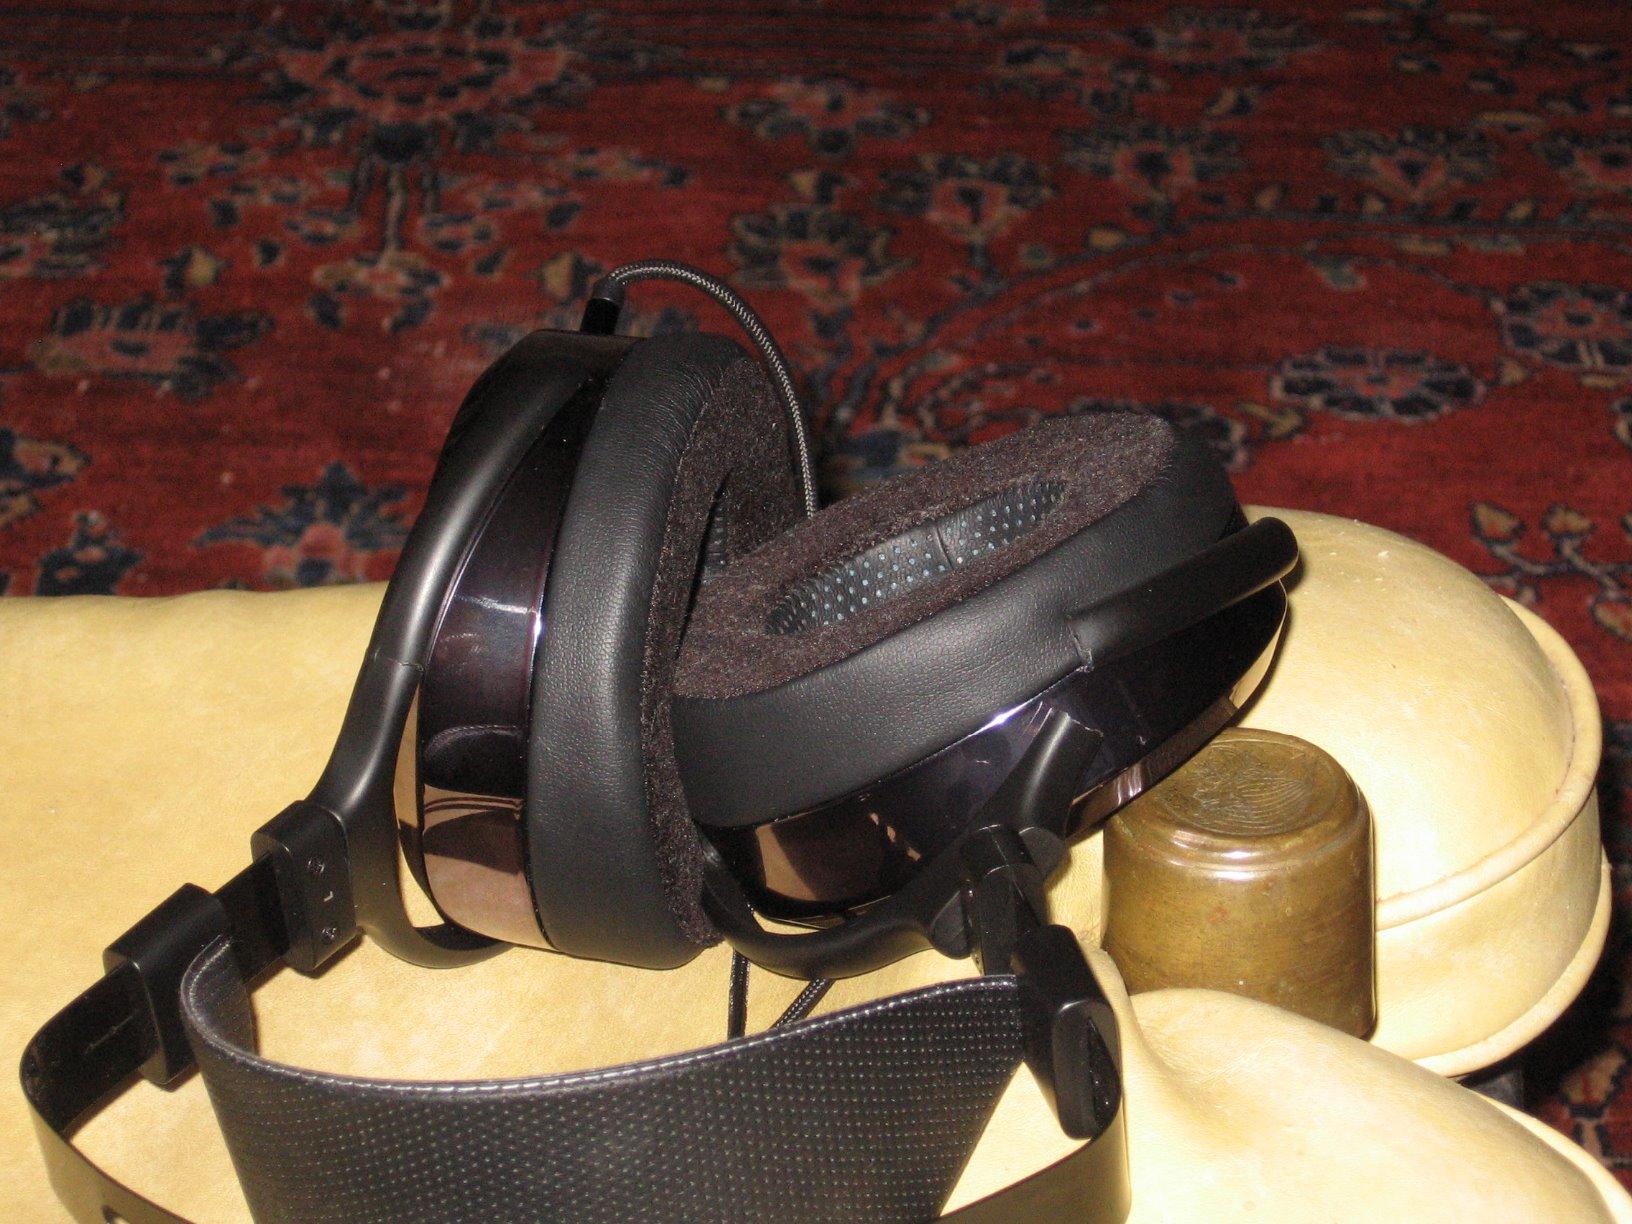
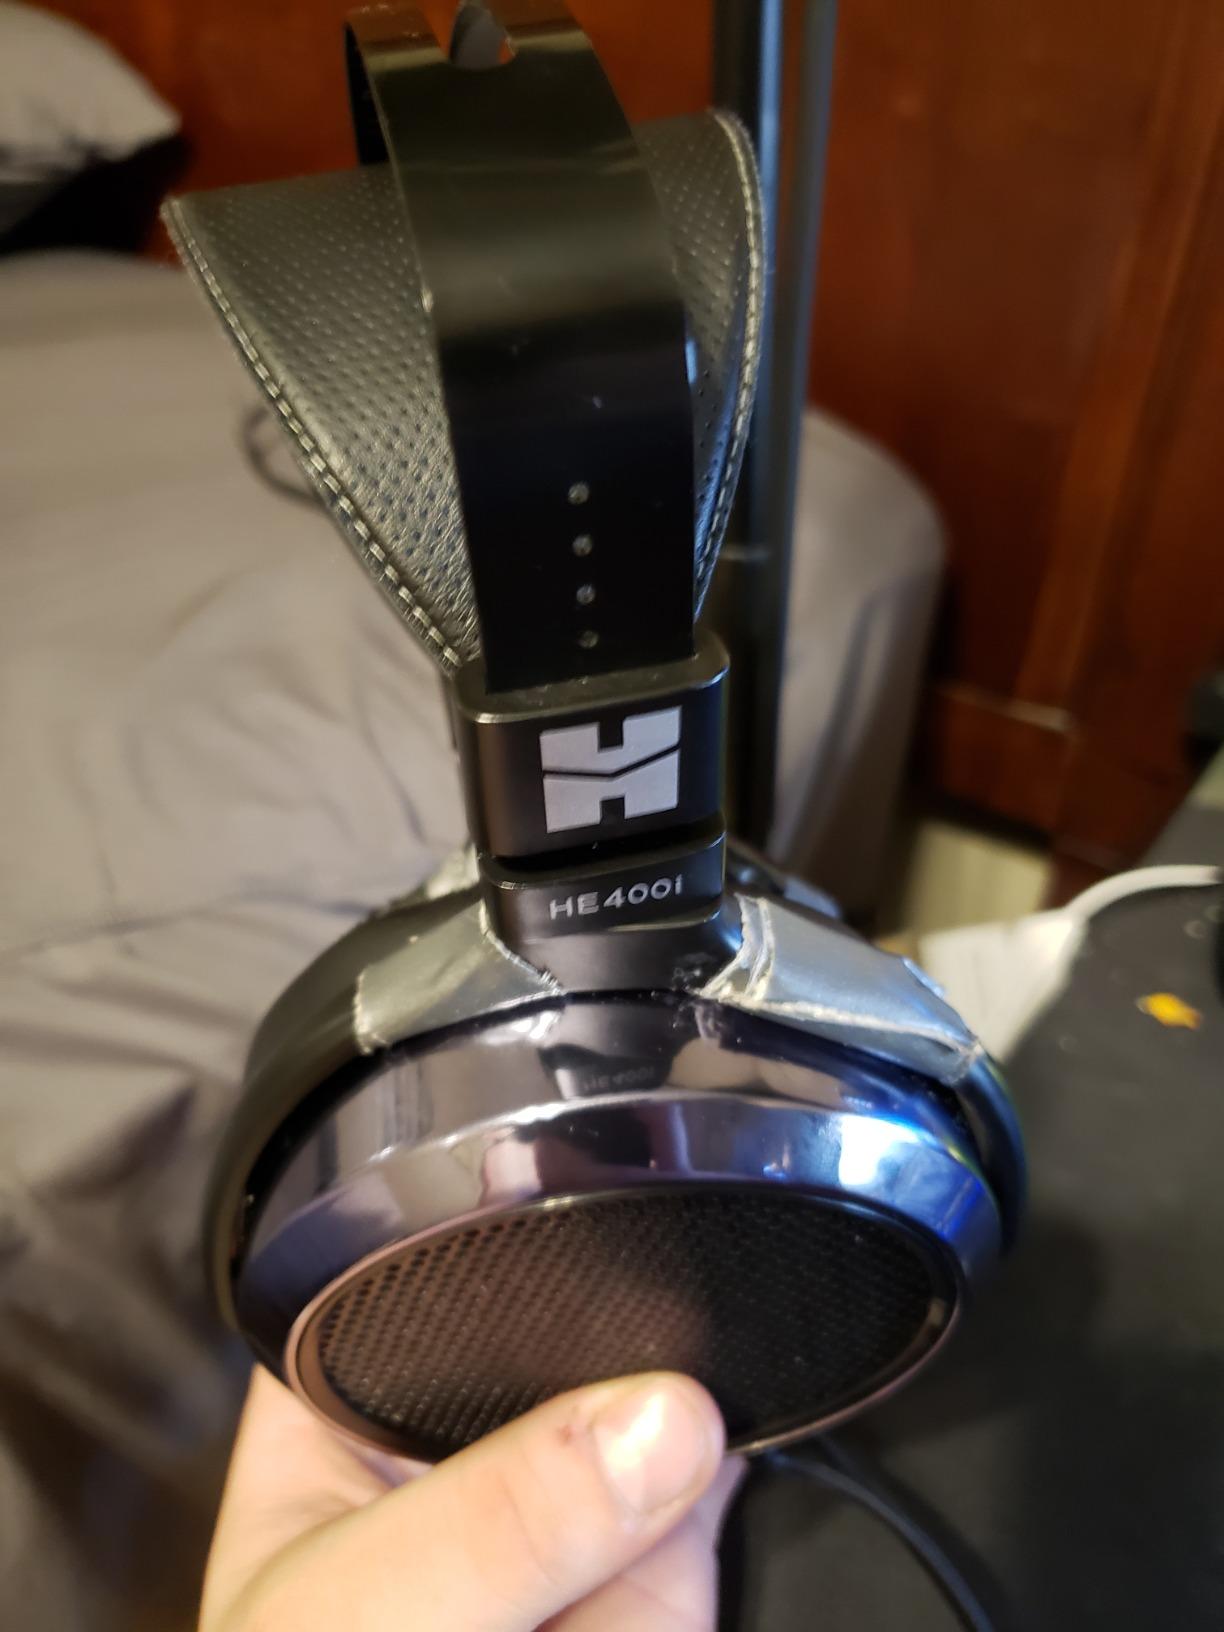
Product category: headphones
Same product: yes